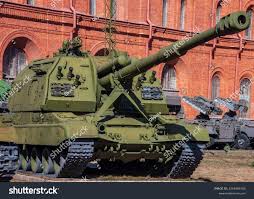
Label: 2S19_MSTA